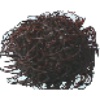
Label: Rambutan 1